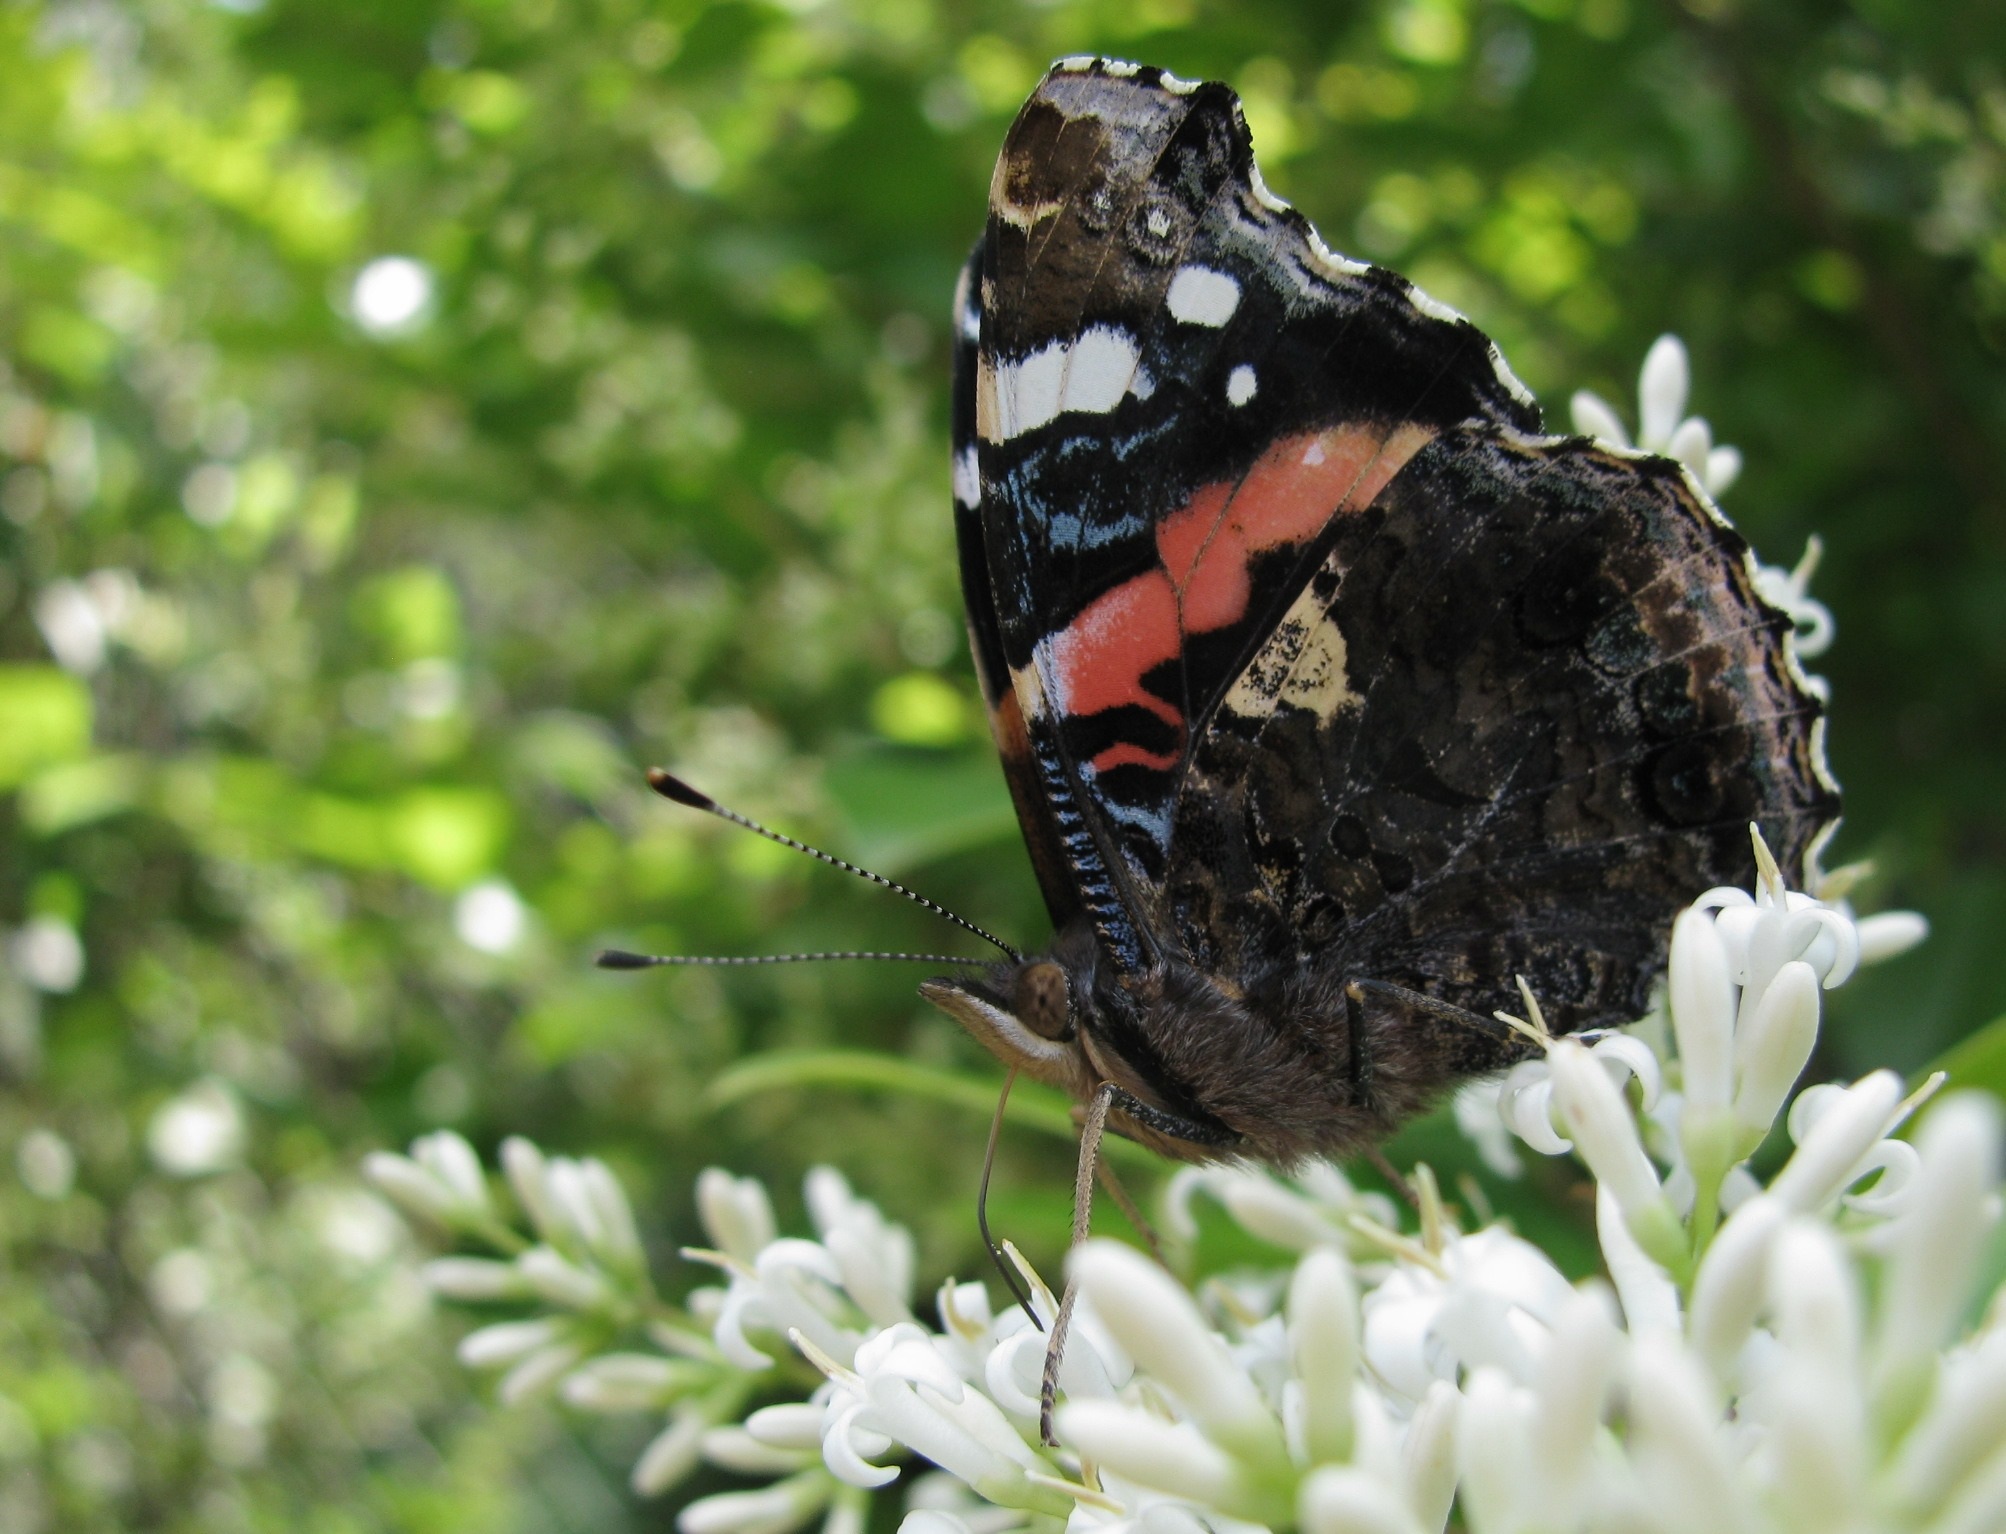
nature, sky, sun, meadow, flower, bloom, summer, daisy, wildlife, foliage, spring, insect, holiday, botany, butterfly, garden, closeup, flora, fauna, invertebrate, flowers, holidays, wings, donuts, the sun, the environment, spring flower, macro photography, arthropod, sunny day, rays of the sun, pollinator, moths and butterflies